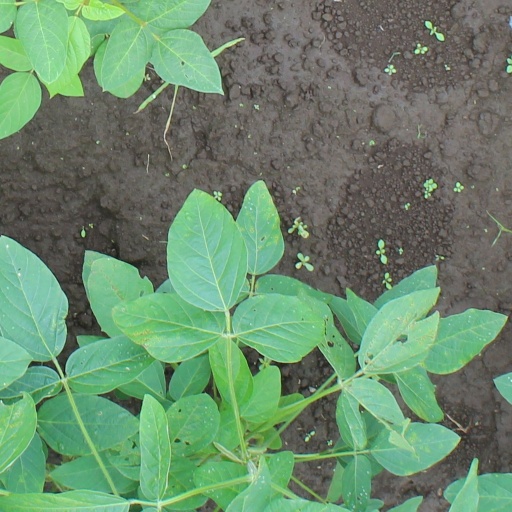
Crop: soybean